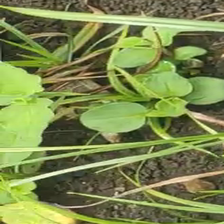
Weed species: Kena_(Commplina_benghalensio)